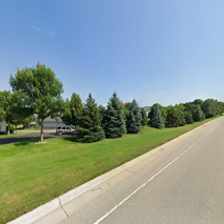
Label: streetView